Hoop snake

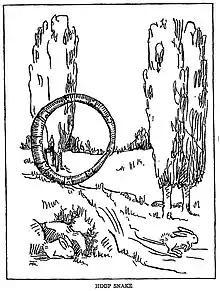

The hoop snake is a legendary creature of the United States, Canada, and Australia. It appears in the Pecos Bill stories; although his description of hoop snakes is the one with which people are most familiar, stories of the creature predate those fictional tales considerably. Several sightings of the hoop snake have been alleged along the Minnesota–Wisconsin border in the St. Croix River valley (Recently Hudson, Wisconsin), Wake County and Watauga County in North Carolina, Prince Edward Island, and Kamloops, British Columbia.